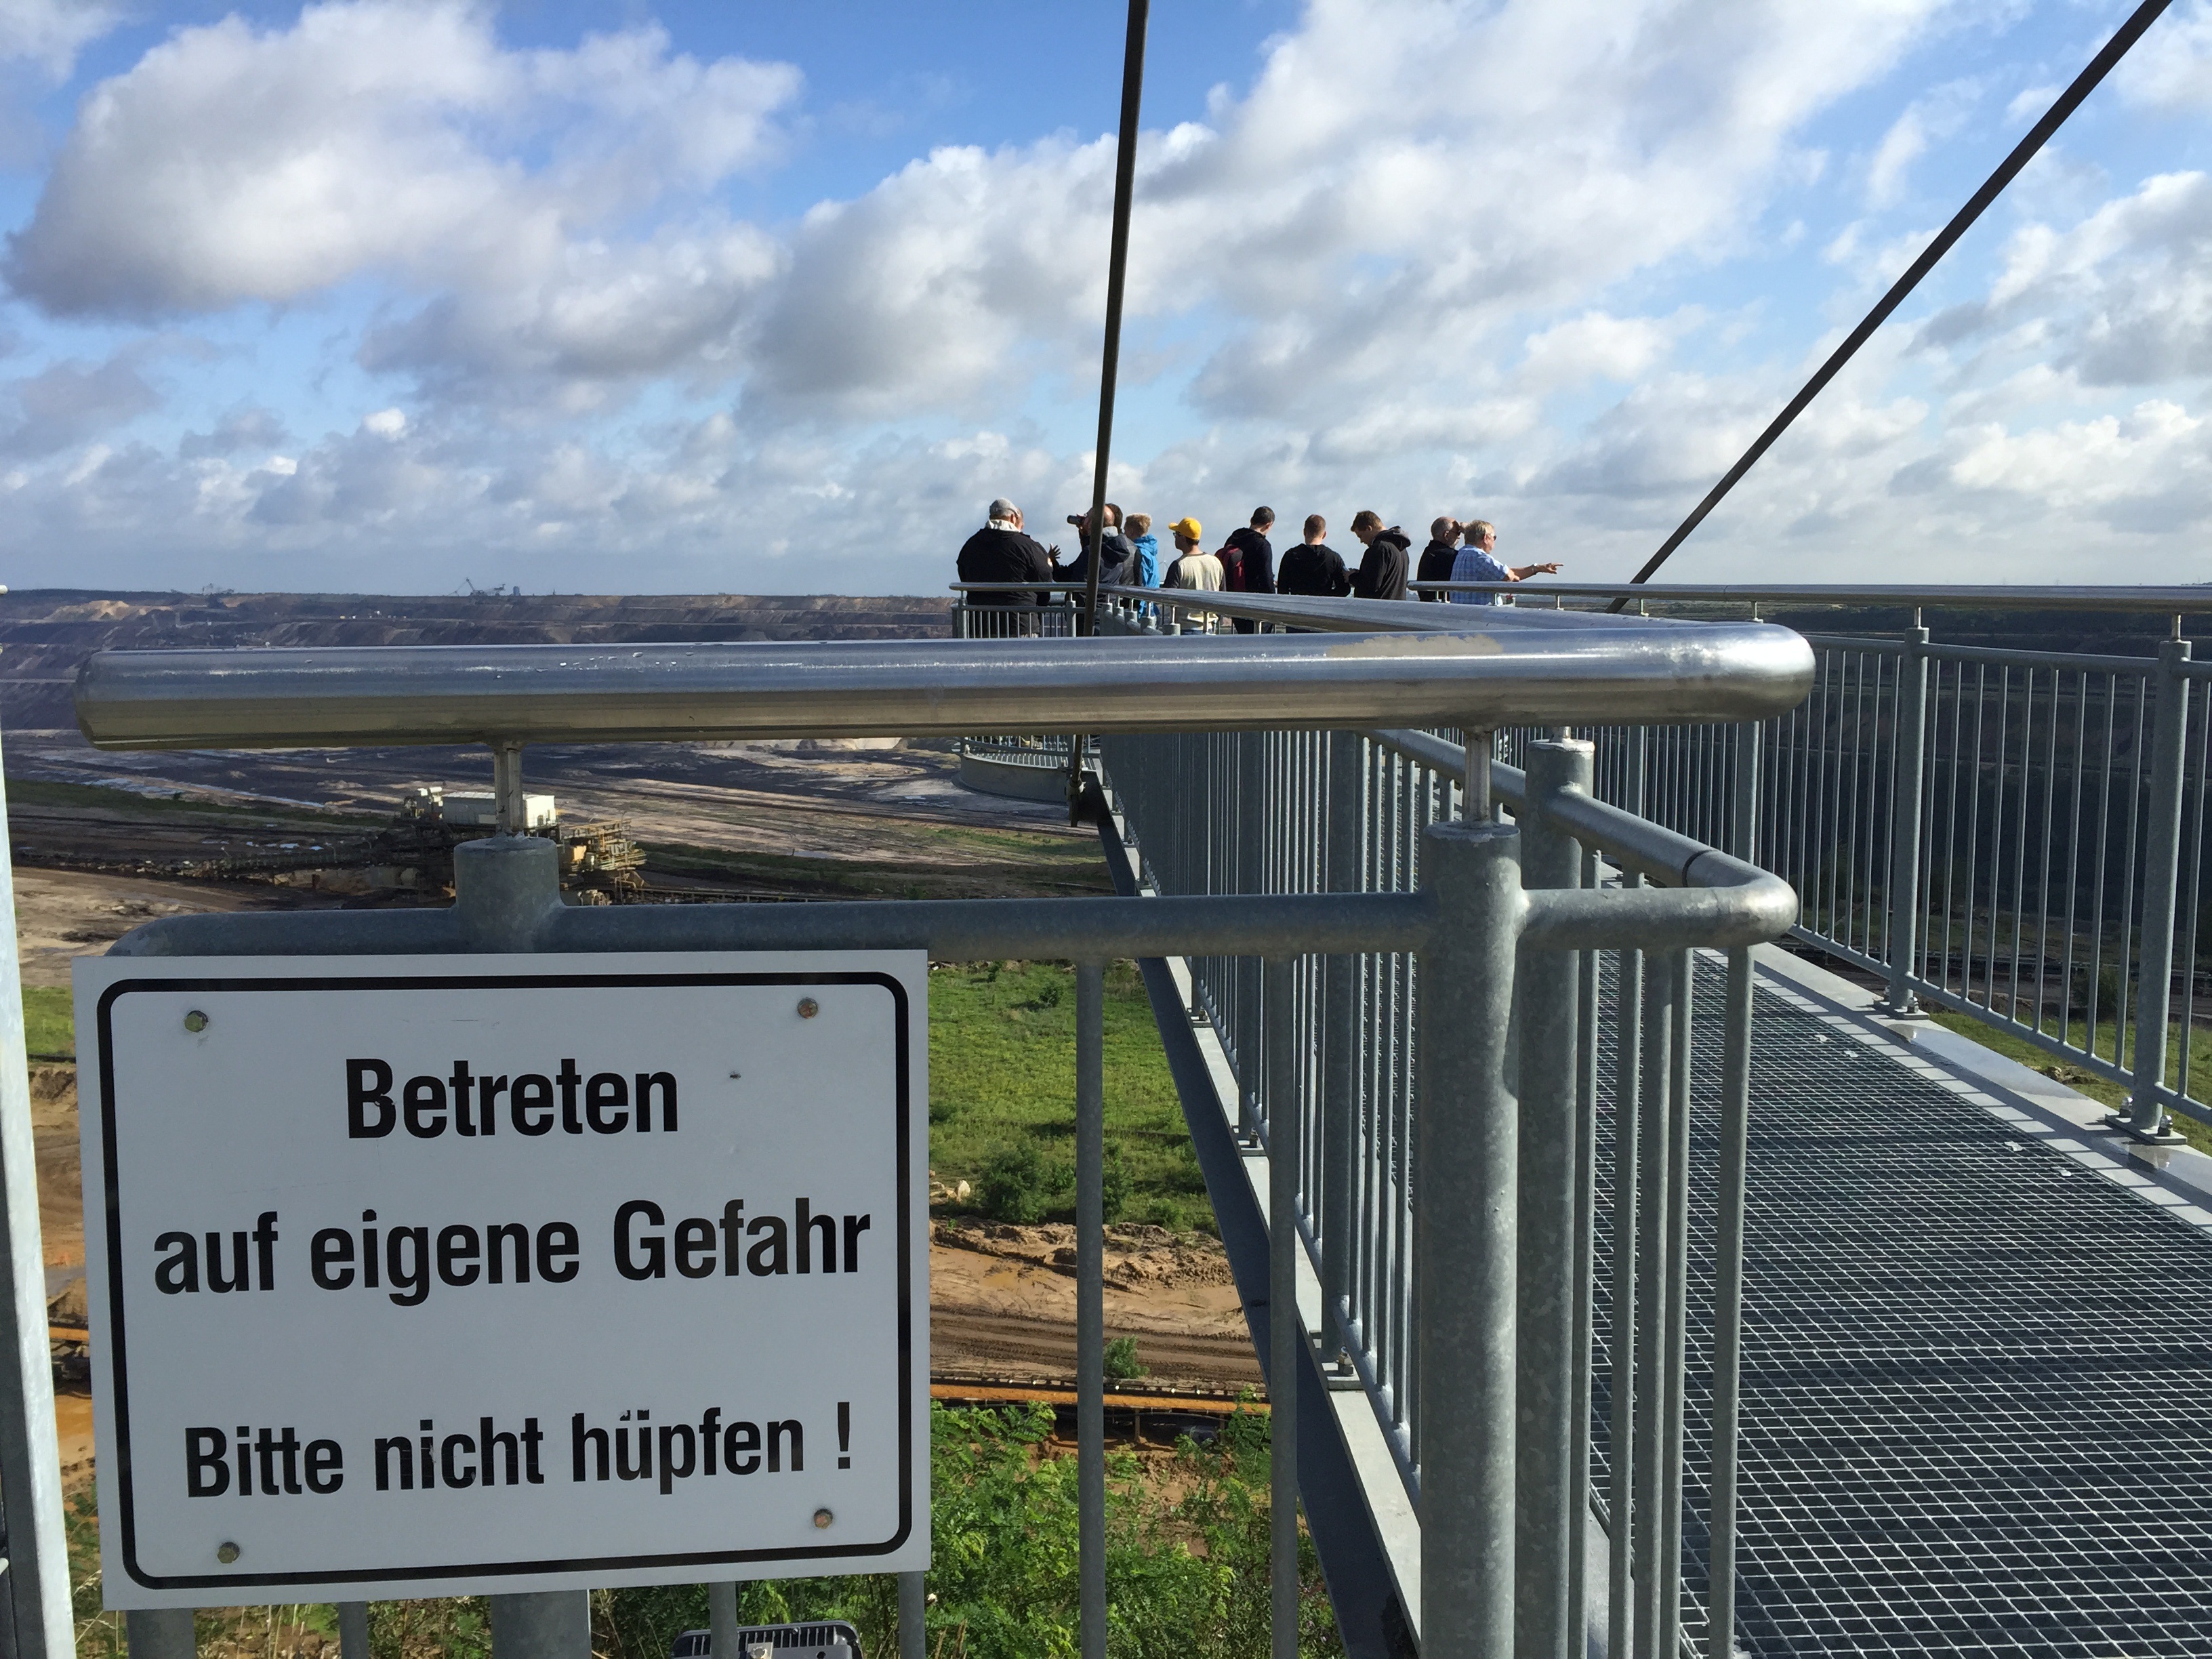
sky, bridge, highway, transport, shield, billboard, ban, open pit mining